Woongarra (Pemberton) railway line

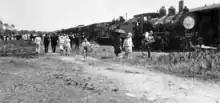
The arrival of an excursion train at Nielson Park, circa 1931

Neilson Park had a beach and with a railway connection soon became a popular seaside destination and "excursion" trains operated on the route.